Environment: real
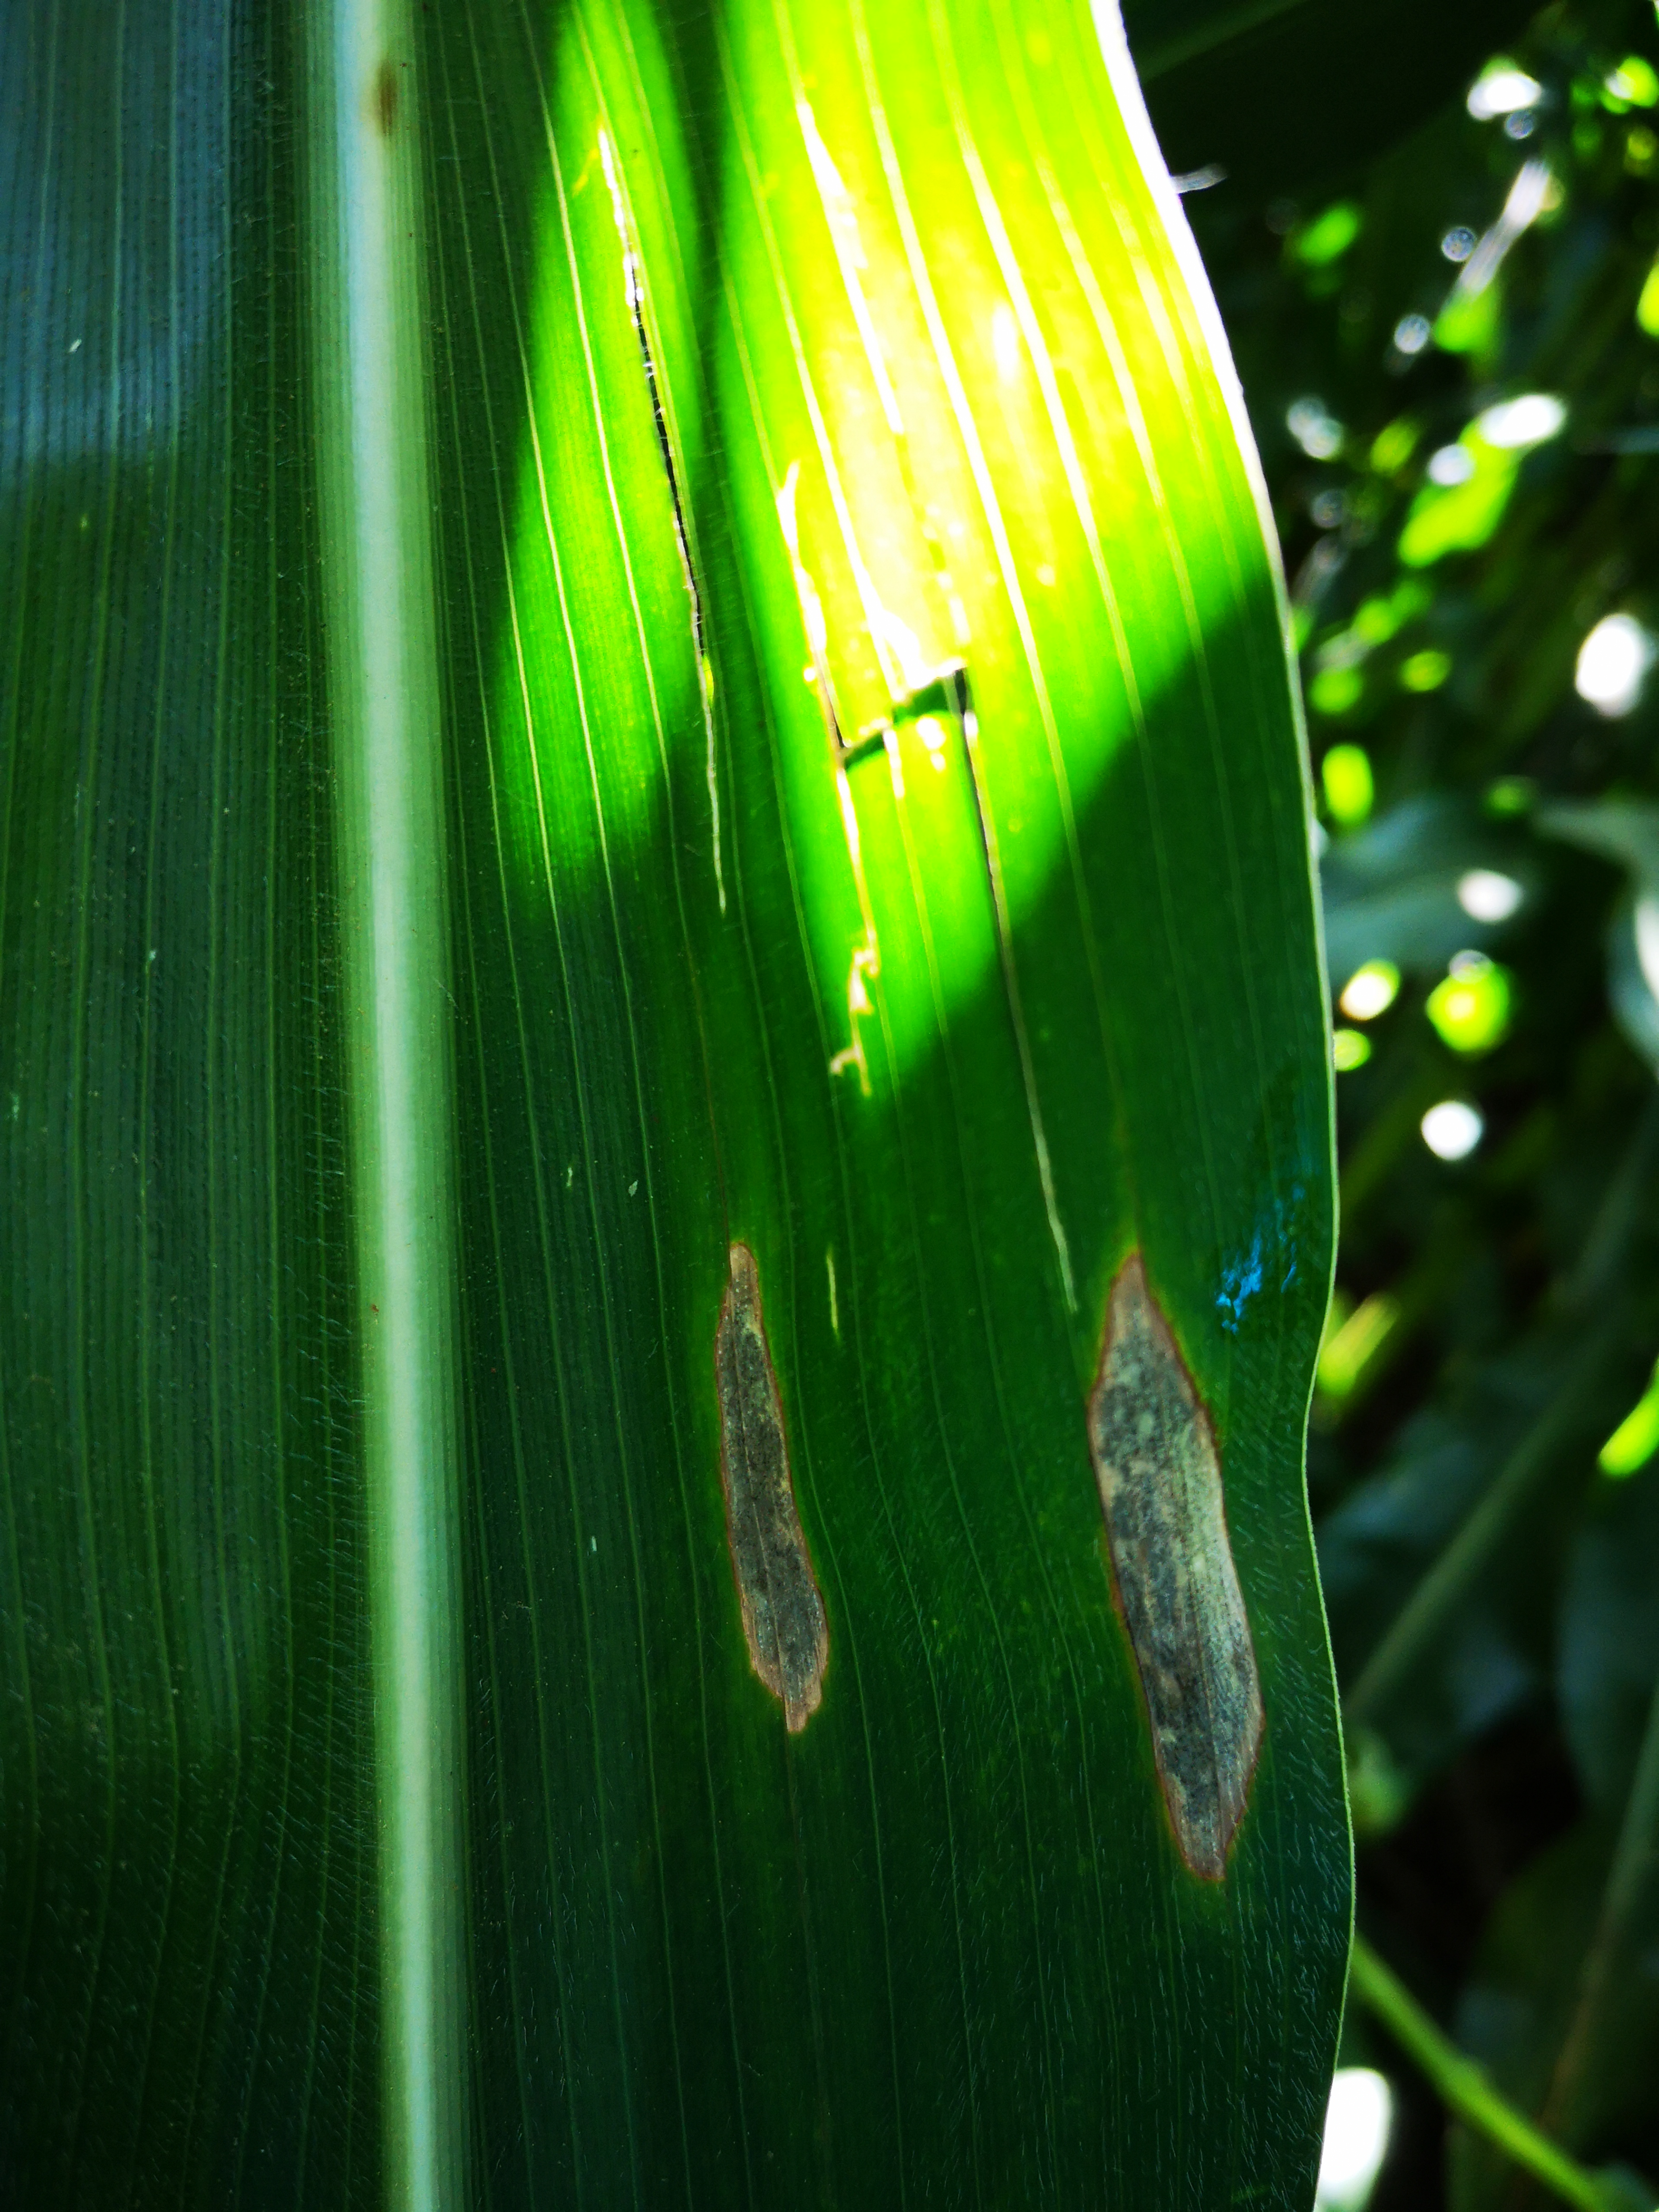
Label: northern_corn_leaf_blight